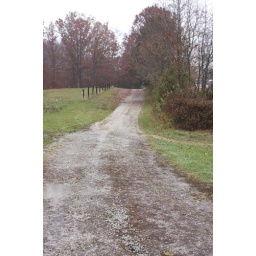
The road (view is from me standing in the front yard pointing away from the house)